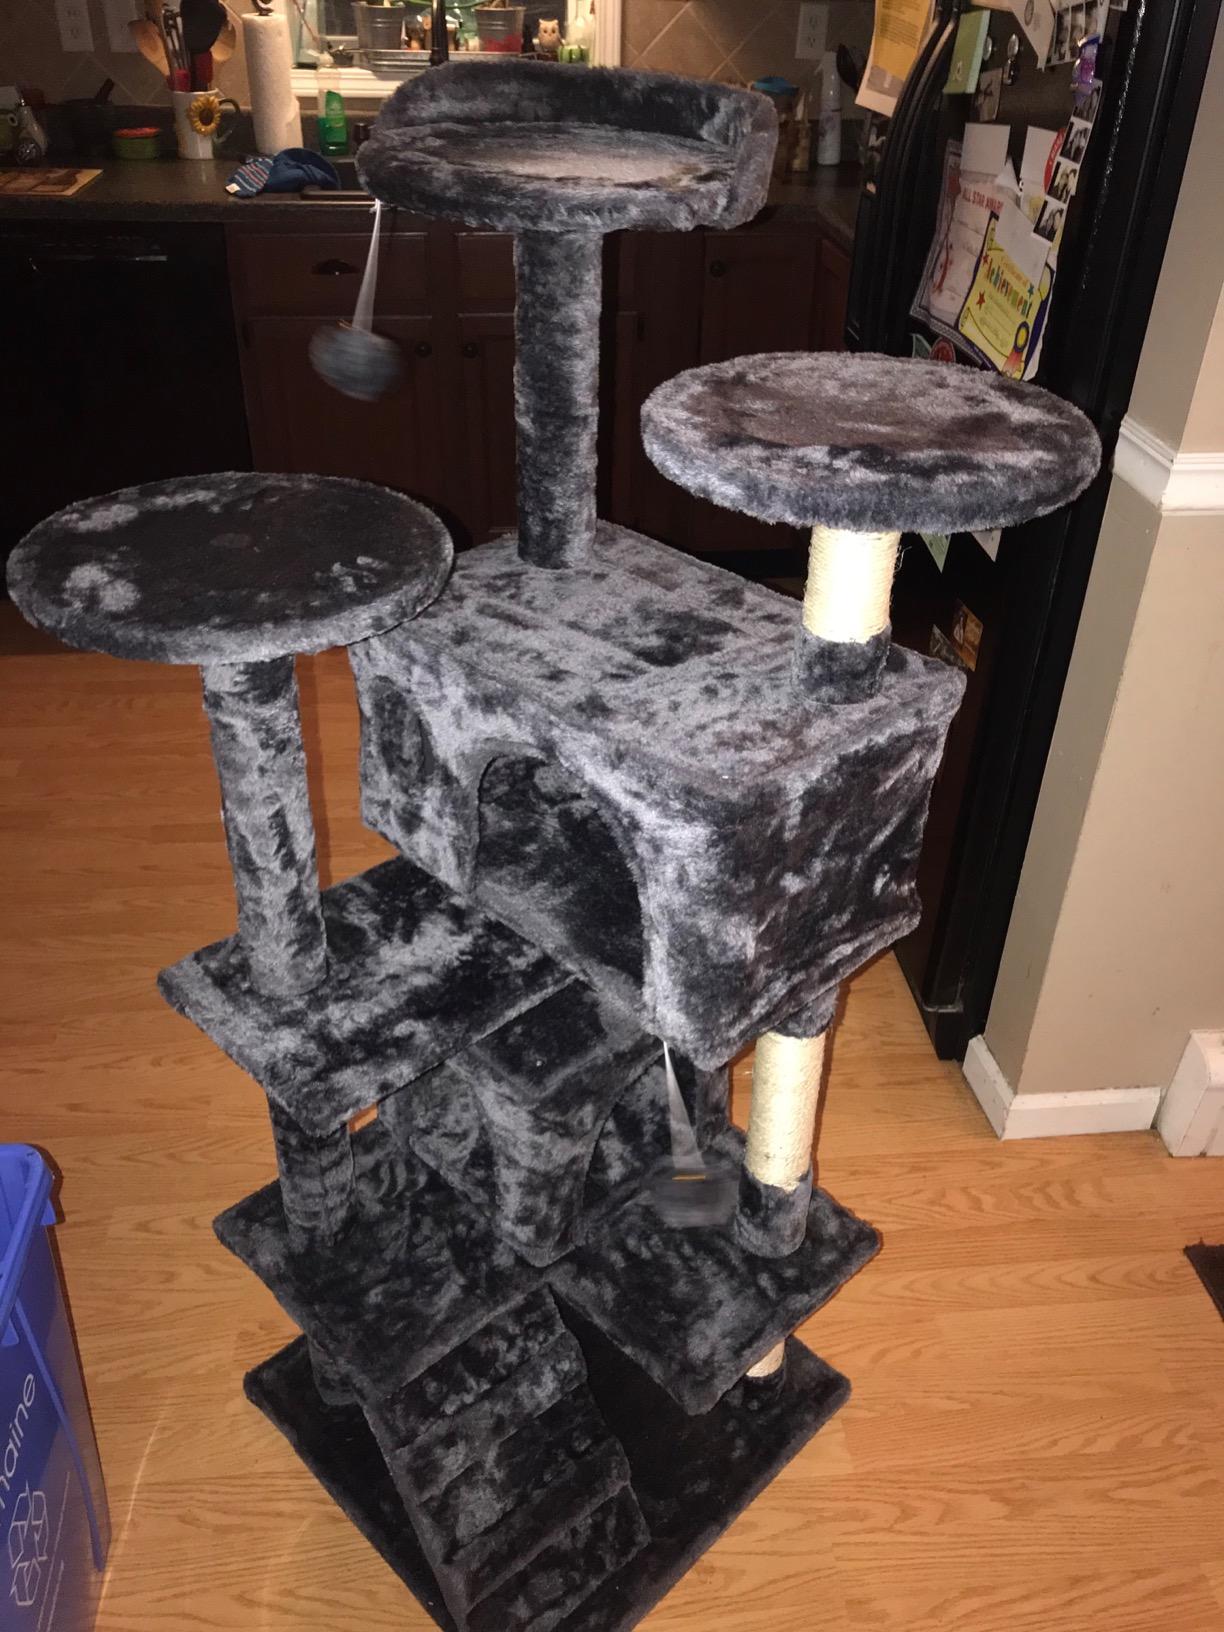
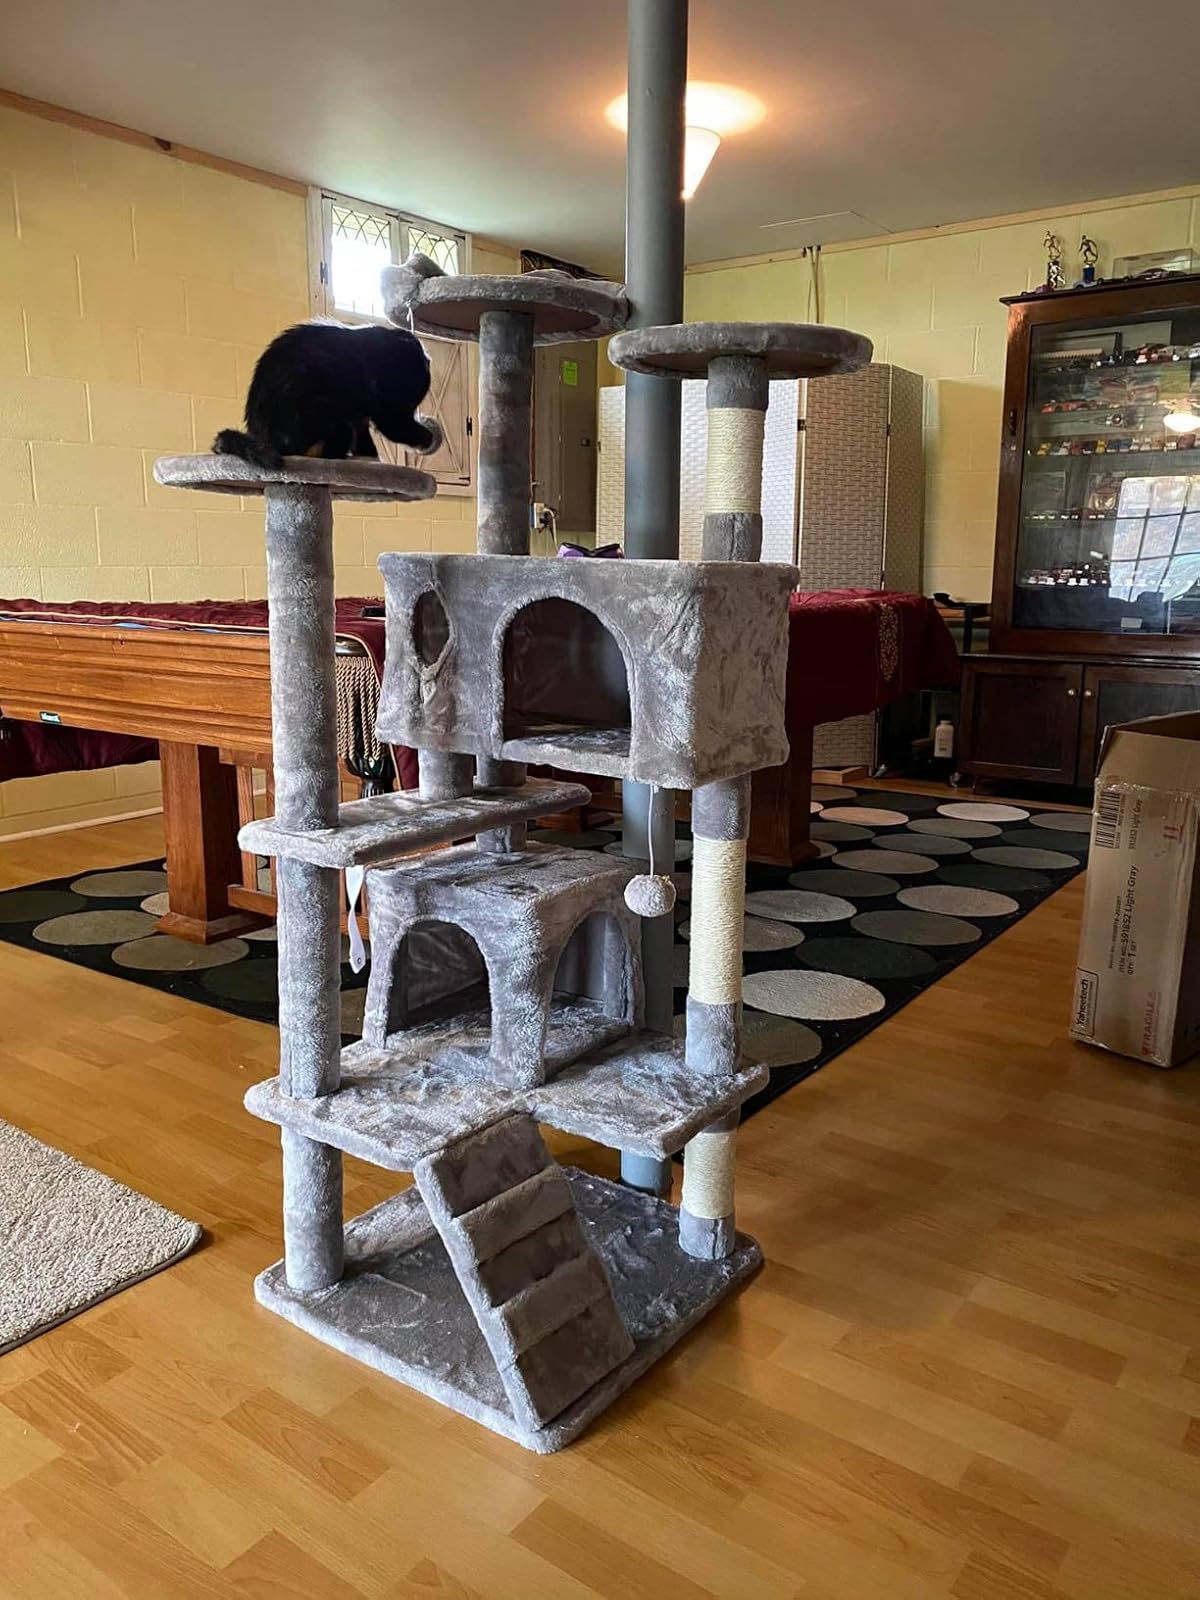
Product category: items_cat tree
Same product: yes